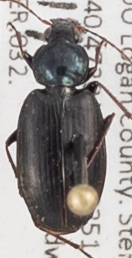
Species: Agonum placidum
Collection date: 2014-08-19
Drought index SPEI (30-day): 0.1
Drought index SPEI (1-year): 0.592
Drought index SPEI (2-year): -0.588